United States presidential visits to Sub-Saharan Africa

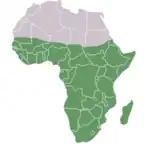
The countries of Sub-Saharan Africa.

Seven United States presidents have made presidential visits to Sub-Saharan Africa. The first was an offshoot of Franklin D. Roosevelt's secretive World War II trip to French Morocco for the Casablanca Conference. Of the 46 African nations identified as sub-Saharan by the United Nations, 16 have been visited by an American president.